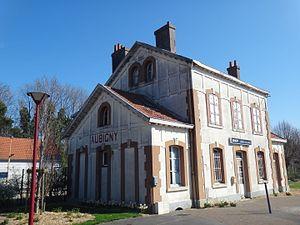
Gare d'Aubigny-en-Artois, Pas-de-Calais, France, en 2014
La gare d'Aubigny-en-Artois est une gare ferroviaire française de la ligne d'Arras à Saint-Pol-sur-Ternoise, située sur le territoire de la commune d'Aubigny-en-Artois, dans le département du Pas-de-Calais, en région Hauts-de-France.